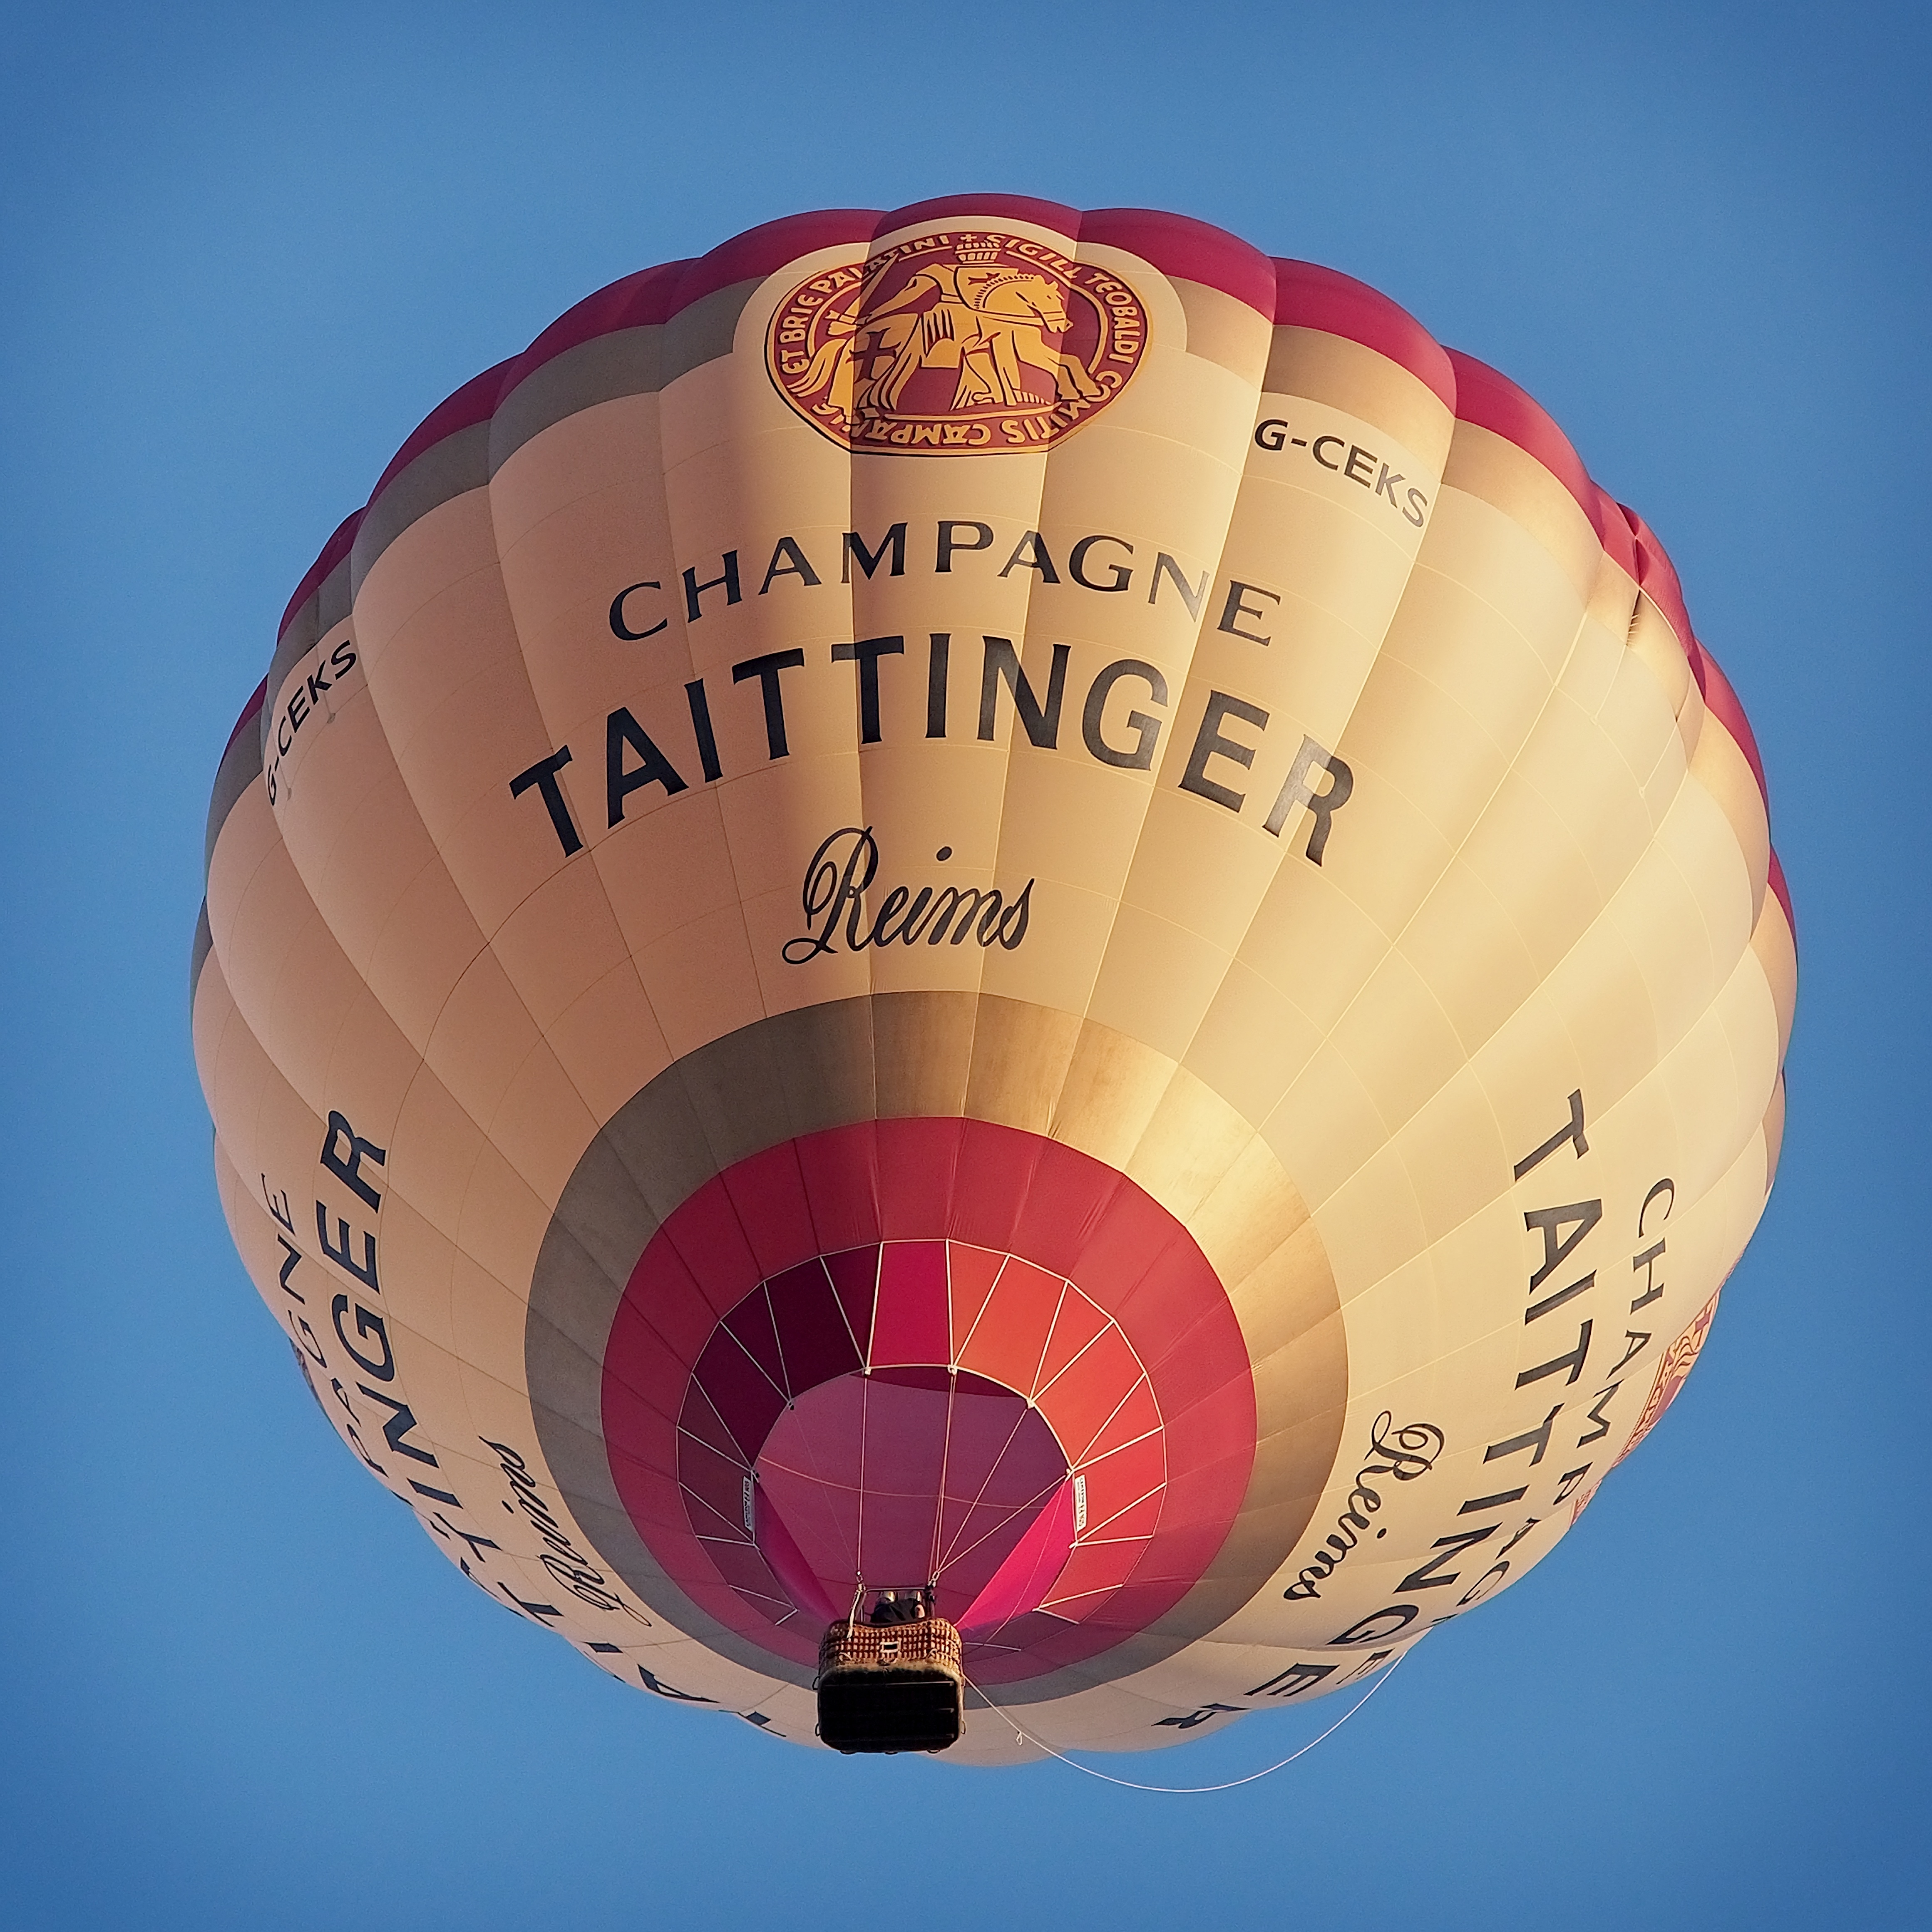
sky, grape, wine, air, balloon, hot air balloon, aircraft, high, vehicle, flight, flame, basket, toy, heat, bubble, circle, sparkle, burn, lift, luxury, illustration, hot, sparkling, ball, gas, up, champagne, expensive, reims, burner, suspended, buoyant, rise, rising, propane, chardonnay, buoyancy, hot air ballooning, upwards, tattinger, pinot noir, blanc de blancs, atmosphere of earth, executive car